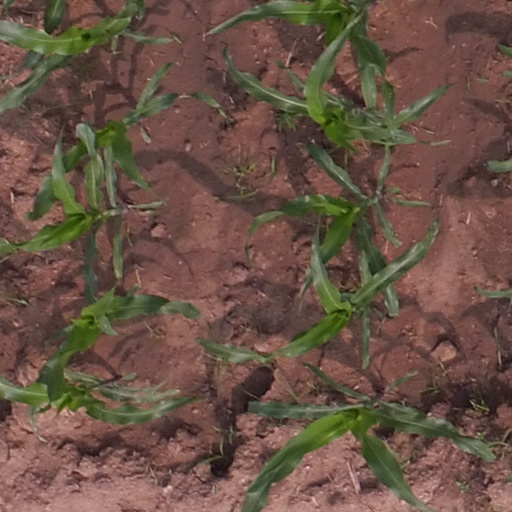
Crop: maize; corn